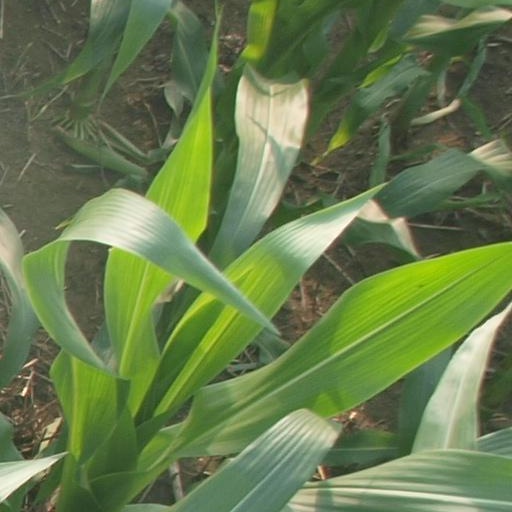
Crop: maize; corn